Ancient Africa

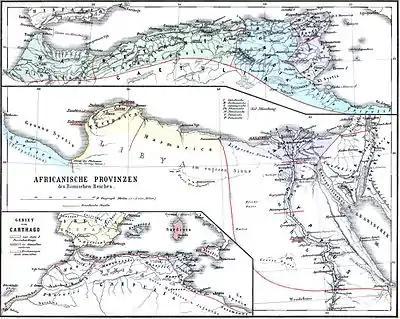
Northern Africa under Roman rule

"Increases in urbanization and in the area under cultivation during Roman rule caused wholesale dislocations of the Berber society, forcing nomad tribes to settle or to move from their traditional rangelands. Sedentary tribes lost their autonomy and connection with the land. Berber opposition to the Roman presence was nearly constant. The Roman emperor Trajan established a frontier in the south by encircling the Aurès and Nemencha mountains and building a line of forts from Vescera (modern Biskra) to Ad Majores (Henchir Besseriani, southeast of Biskra). The defensive line extended at least as far as Castellum Dimmidi (modern Messaâd, southwest of Biskra), Roman Algeria's southernmost fort. Romans settled and developed the area around Sitifis (modern Sétif) in the 2nd century, but farther west the influence of Rome did not extend beyond the coast and principal military roads until much later."